Nadja Auermann

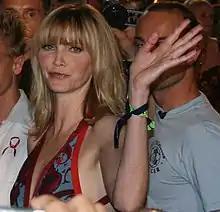
Nadja Auermann at Life Ball 2007

Nadja Auermann (born 19 March 1971) is a German model and actress. She was once stated by the Guinness Book of Records to have the longest legs of any model in the world.